Transport in Edinburgh

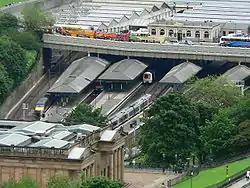
Edinburgh Waverley railway station - the principal mainline station in Edinburgh viewed from Edinburgh Castle.

Edinburgh Waverley is the main Network Rail station serving the city. Located in a ravine the heart of the city centre close to Princes Street Gardens, it serves over 14million passenger journeys per year. It is a principal station on the East Coast Main Line between London King's Cross and Aberdeen, and is the terminus for many rail services within Scotland. London North Eastern Railway runs the main Edinburgh to London King's Cross route. ScotRail are the operating company for many routes within Scotland. Avanti West Coast, CrossCountry and TransPennine Express provide the remaining services to long distance destinations via the West Coast Main Line.